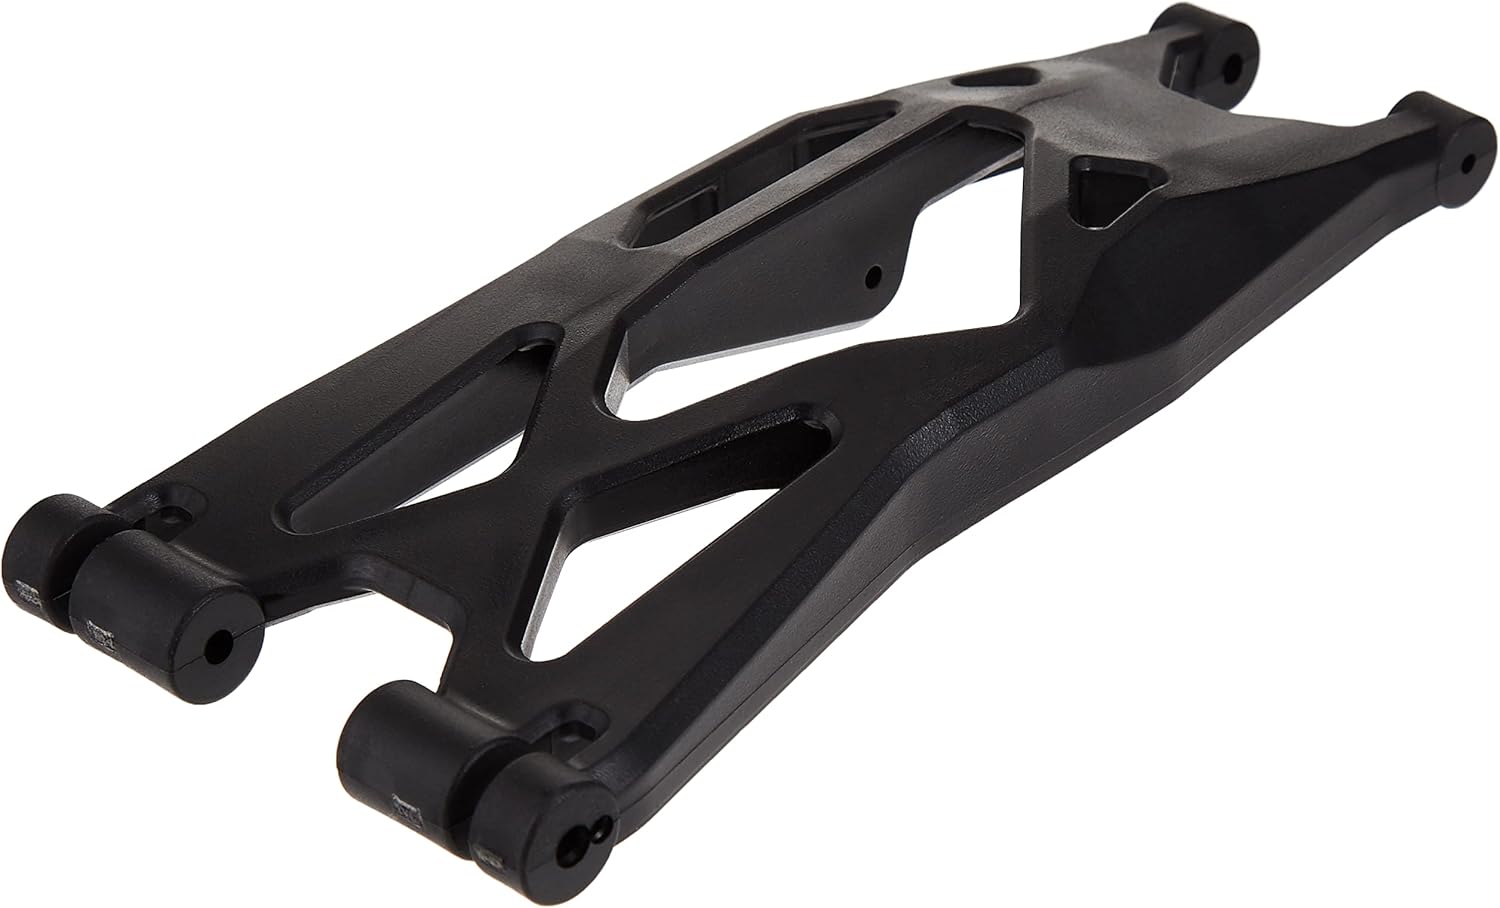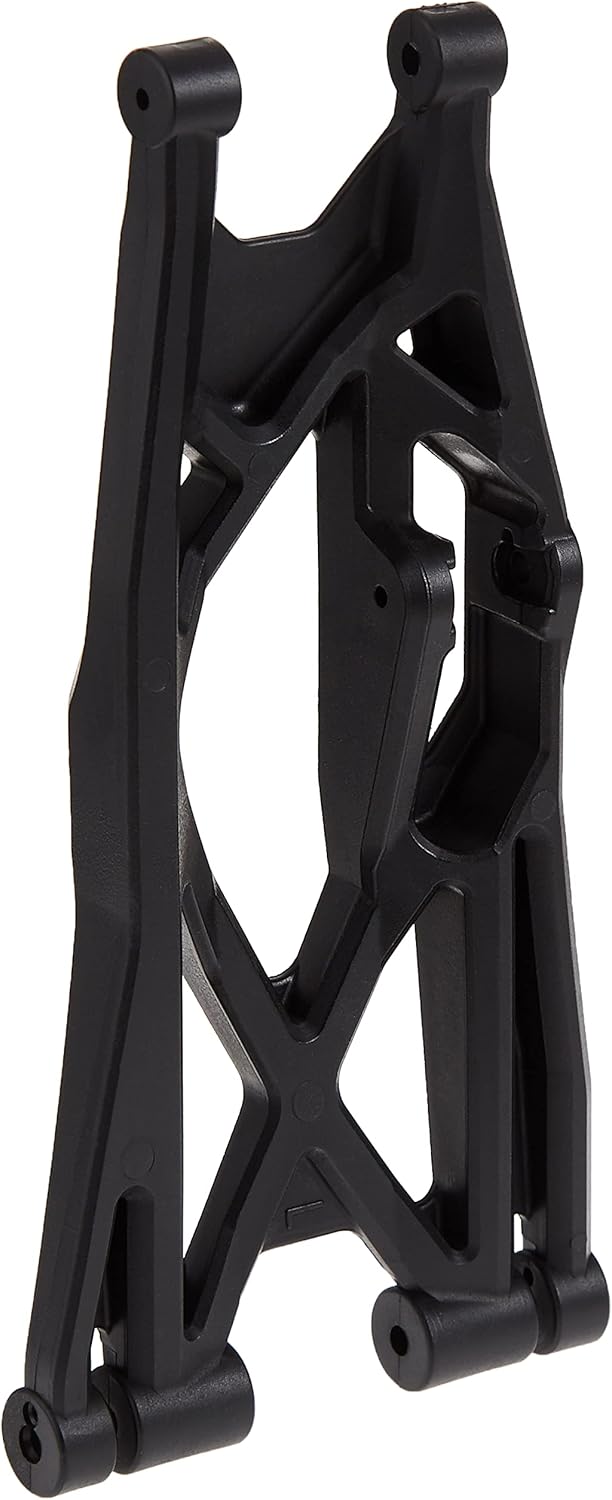
Traxxas X-Maxx Lower Left Suspension Arm
Category: Toys & Games
This is the Lower Left Suspension Arm for the Traxxas X-Maxx Monster Truck, TRAD75**. FEATURES: Molded composite plastic construction.
Features: FEATURES: Molded composite plastic construction Fits lower left front suspension Fastens to lower section of caster block and front lower bulkhead | INCLUDES: Lower Left Suspension Arm COMMENTS: Not interchangeable with right side. For the Lower Right Suspension Arm, order TRAC7730. jxs 01/13/16 ir | INCLUDES: Lower Left Suspension Arm COMMENTS: Not interchangeable with right side. For the Lower Right Suspension Arm, order TRAC7730. jxs 01/13/16 ir